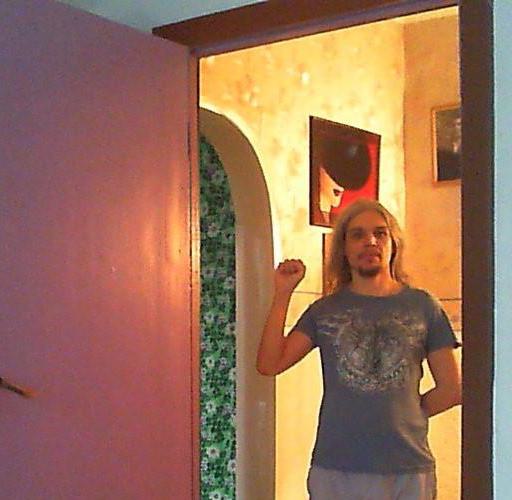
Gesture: fist